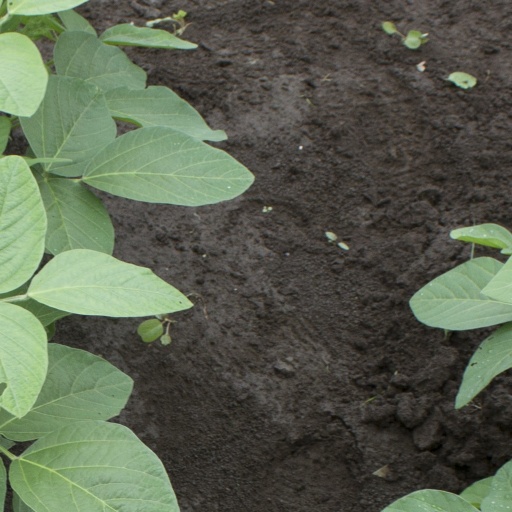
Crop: soybean